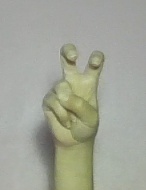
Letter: toot